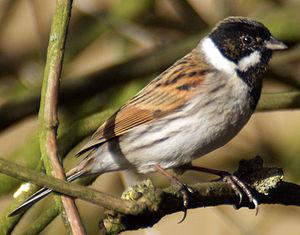
Emberiza schoeniclus - Bruant des roseaux
Cette Liste des espèces d'oiseaux d'Égypte comporte l'ensemble des taxons identifiés de manière certaine sur le territoire de l'Égypte.
Le Site de Grand Intérêt Biologique des Viviers, plus connu sous le nom de Terril des Viviers est un ancien site de charbonnage s'étendant à l'est de Gilly, section de la ville de Charleroi.